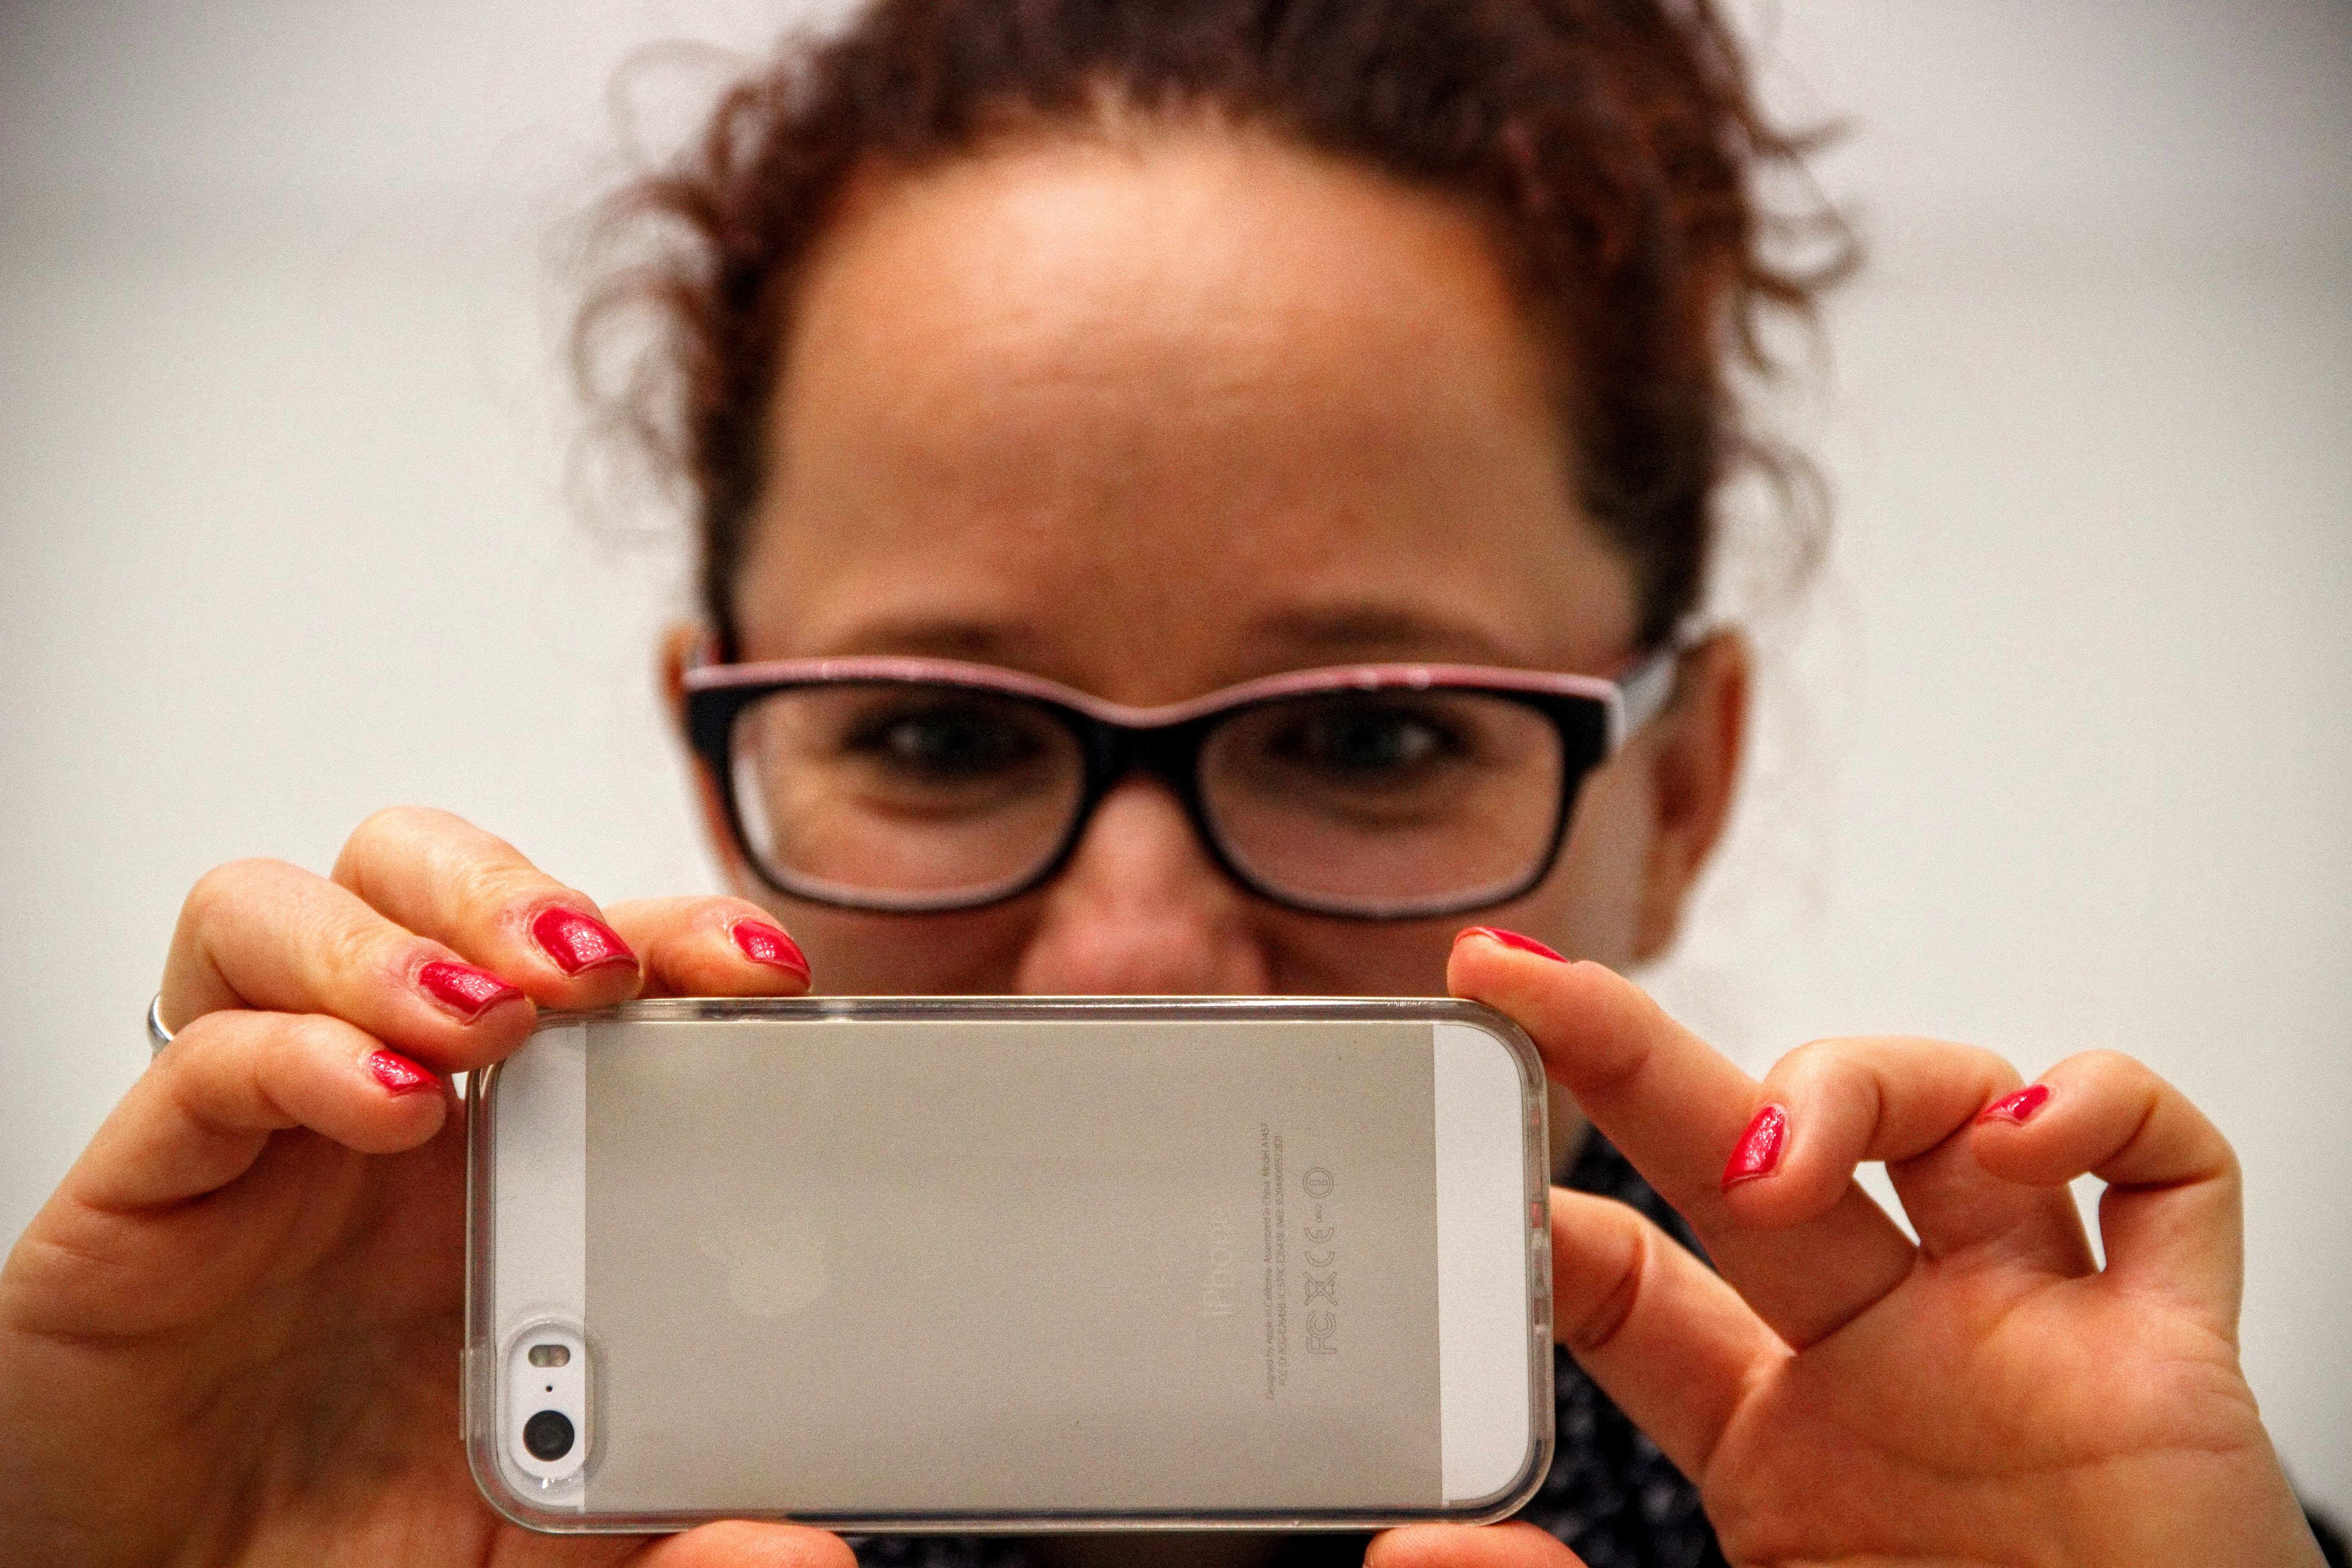
iphone, woman, technology, phone, gadget, nose, eye, glasses, photograph, i phone, take a snapshot, vision care